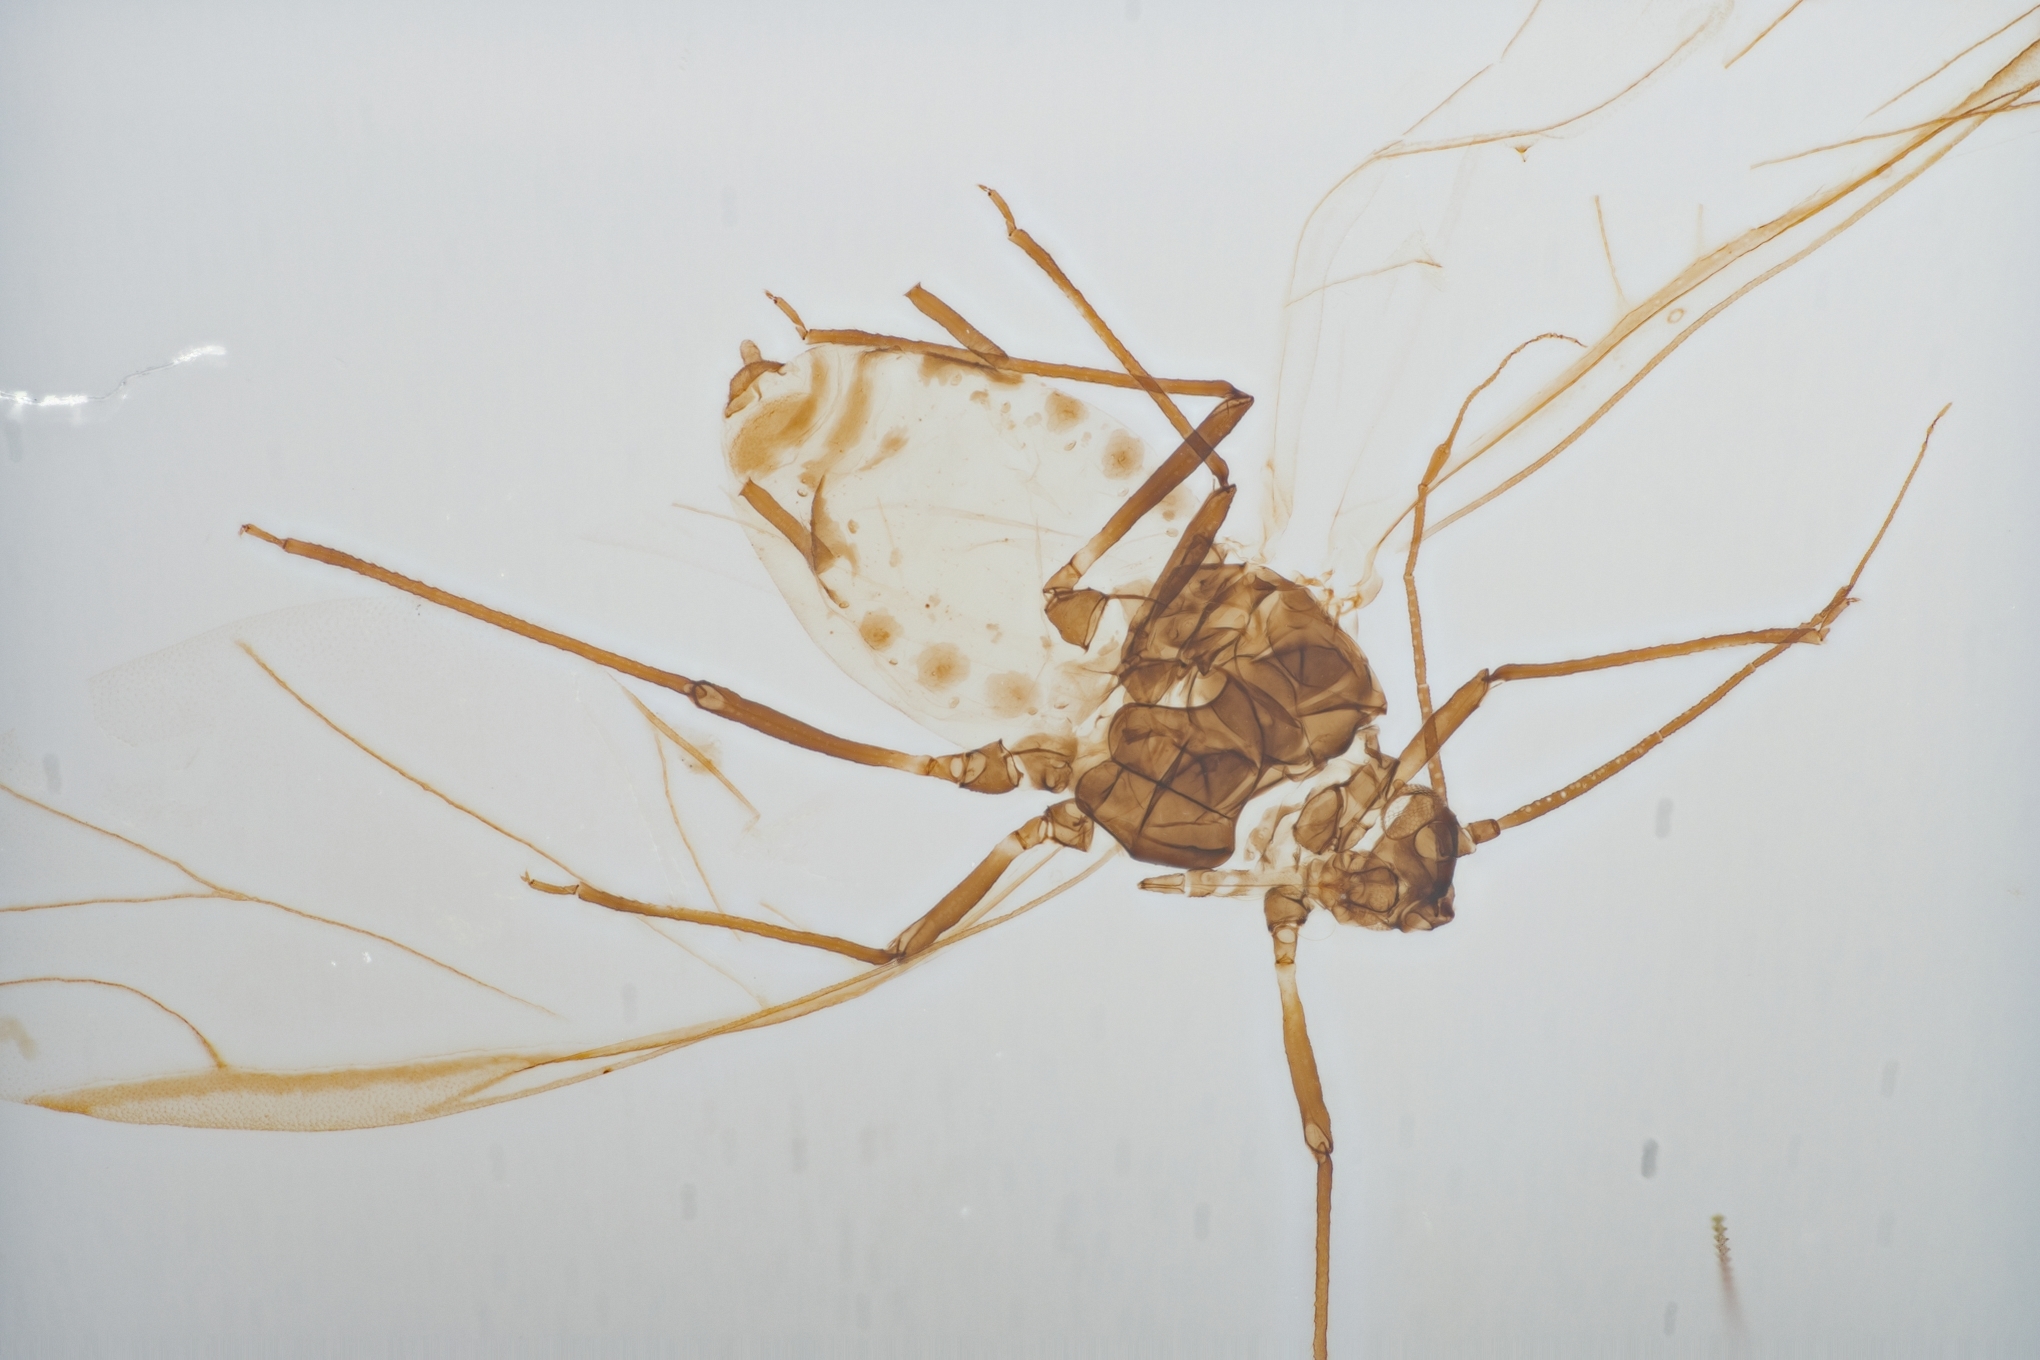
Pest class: bird_cherry_oat_aphid